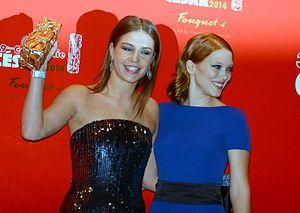
Léa Seydoux et Adèle Exarchopoulos à la cérémonie des César
La Vie d'Adèle : Chapitres 1 et 2, souvent désigné simplement sous le titre La Vie d'Adèle, est un film belgo-hispano-français écrit, produit et réalisé par Abdellatif Kechiche, sorti en 2013.